Geotrichum candidum

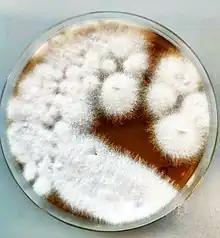
Geotrichum candidum growing on malt-dextrose agar

"G. candidum" colonies are thin, spreading, soft, creamy and white in the anamorph state. The fungus "G. candidum" is characterized by hyphae that appear creeping, mostly submerged and septate. The hyphae colour appears to be hyaline or lightly pigmented. When the hyphae becomes airborne it changes shape from arthroconidia to cylindrical or barrel-shaped or ellipsoidal. Chlamydospores are subglobose, solitary, borne on undifferentiated hyphae. Blastoconidia sometimes develop on hyphae laterally. Conidia appear arthrosporous, terminal or intercalary, aerial on an agar surface. The conidia size ranges from 4.8 to 12.5 μm x 2.4–2.5 μm.